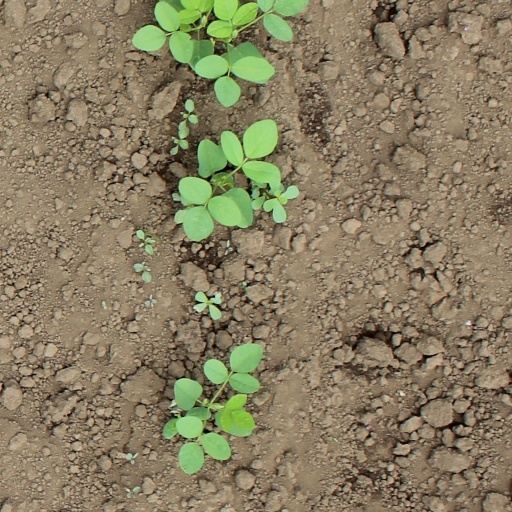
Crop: soybean